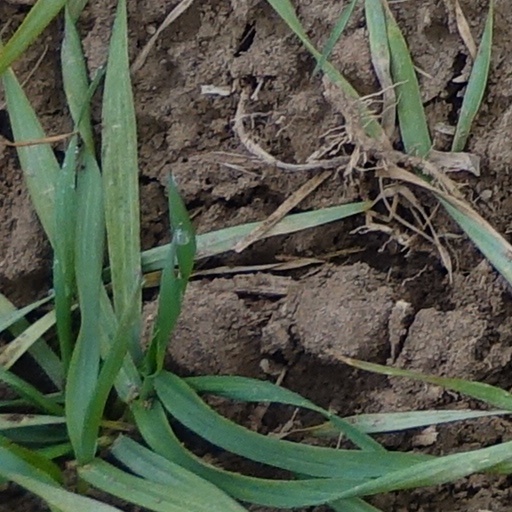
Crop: wheat